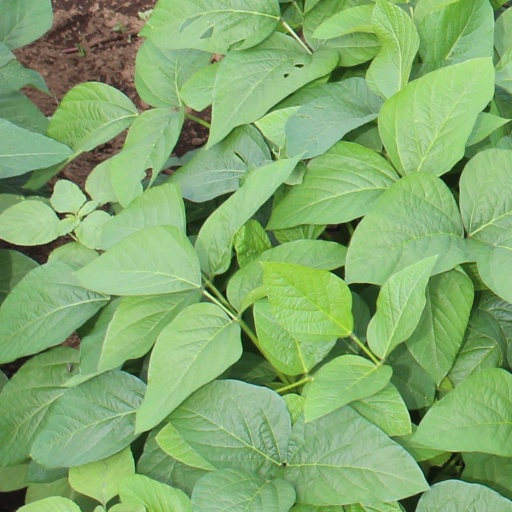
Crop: soybean